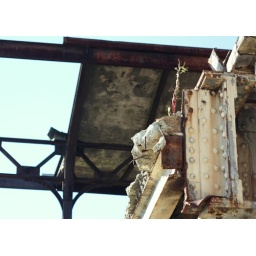
This tiny plant has burst forth from a scrag of decrepit building some 20 feet in the air.